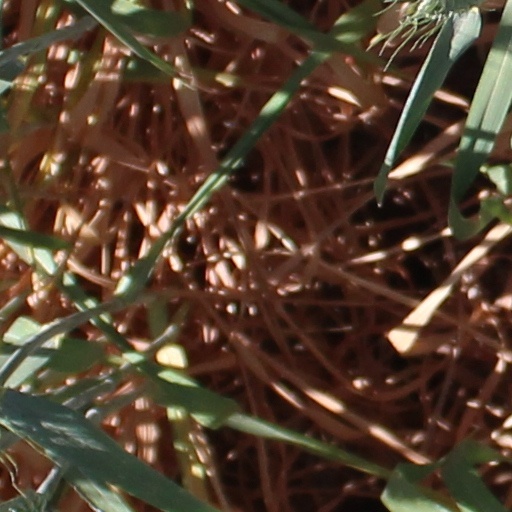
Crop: wheat